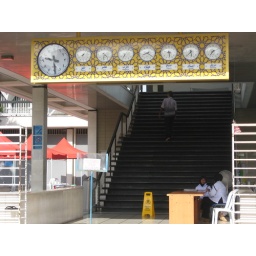
white sign in plexiglass says: "No Tourists"